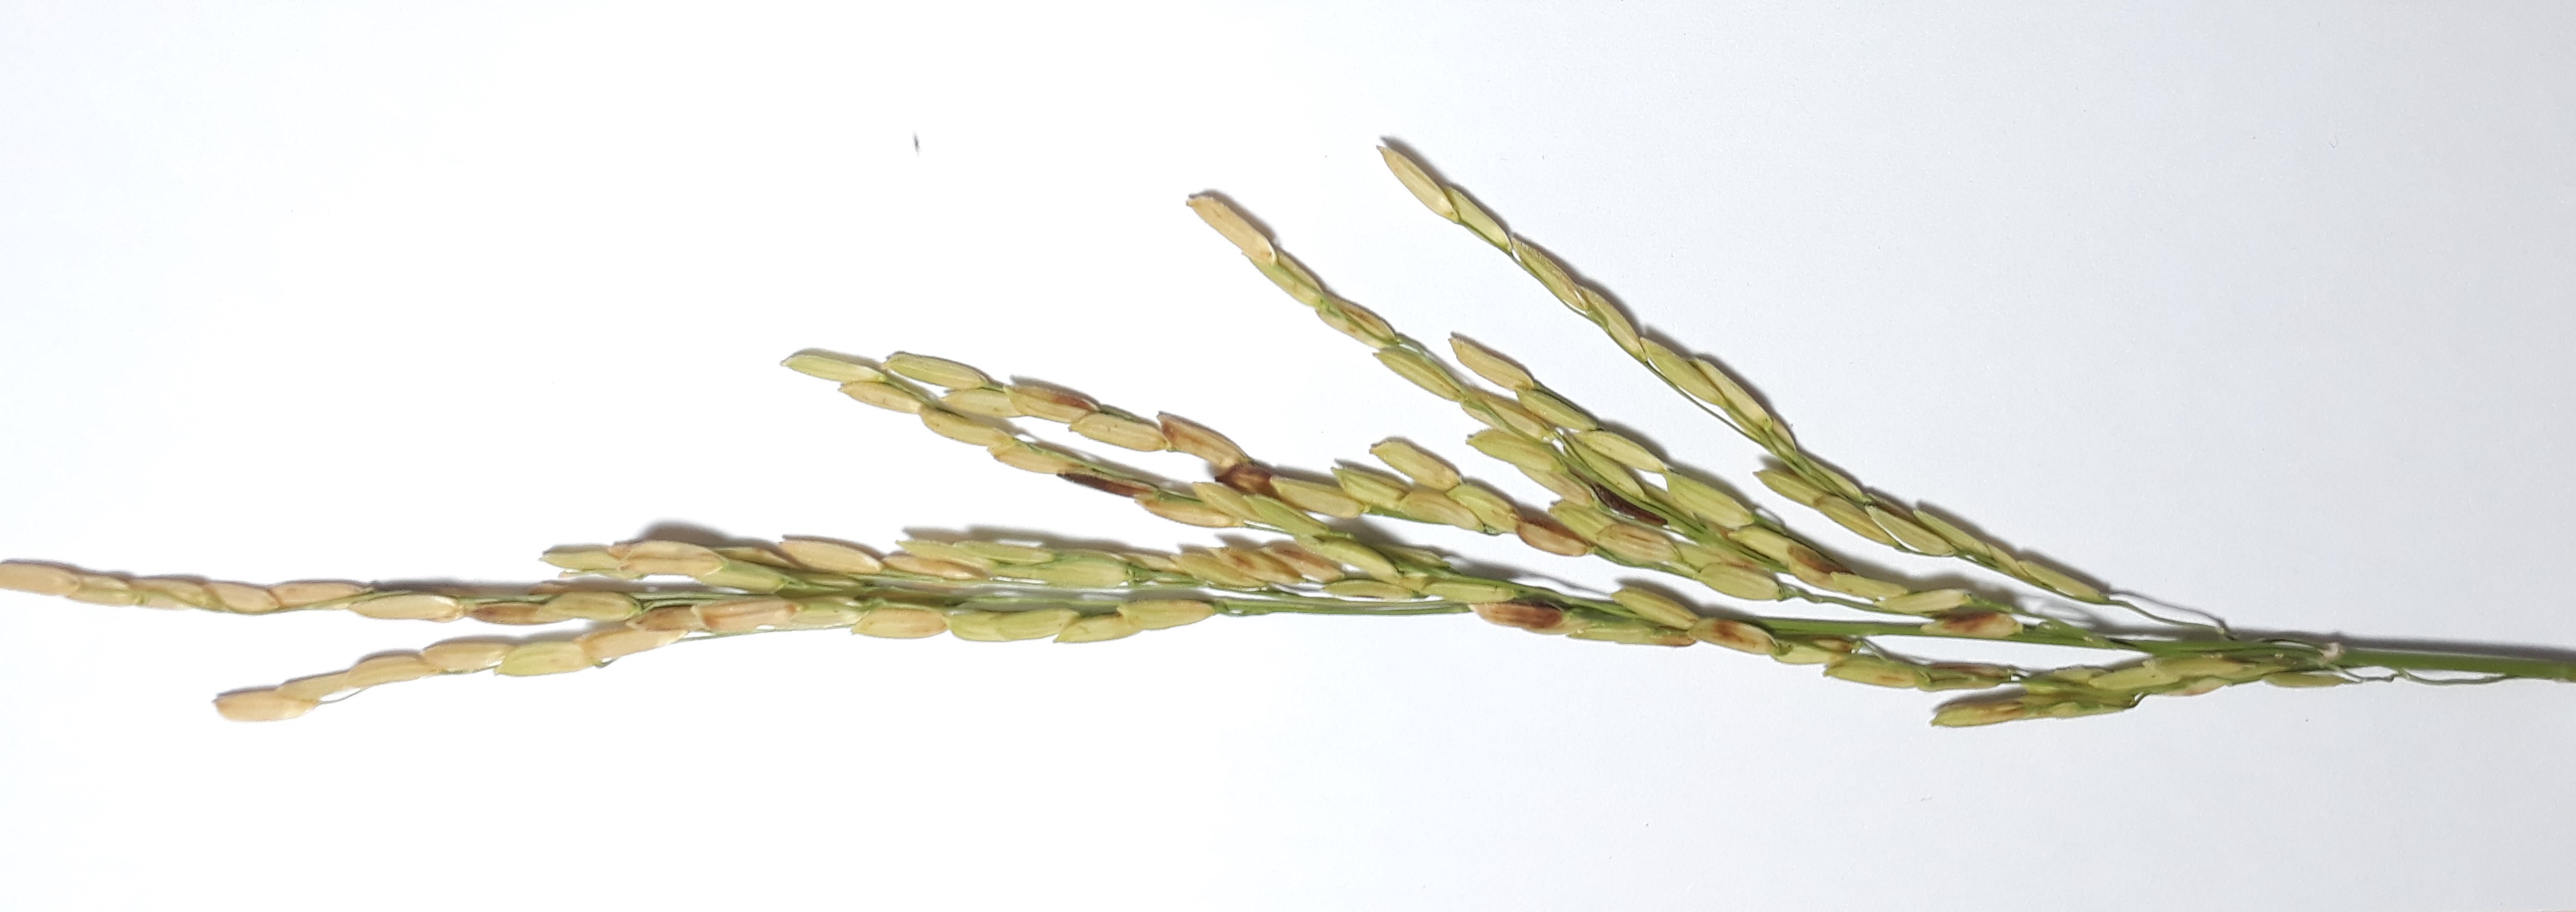
Label: Mild